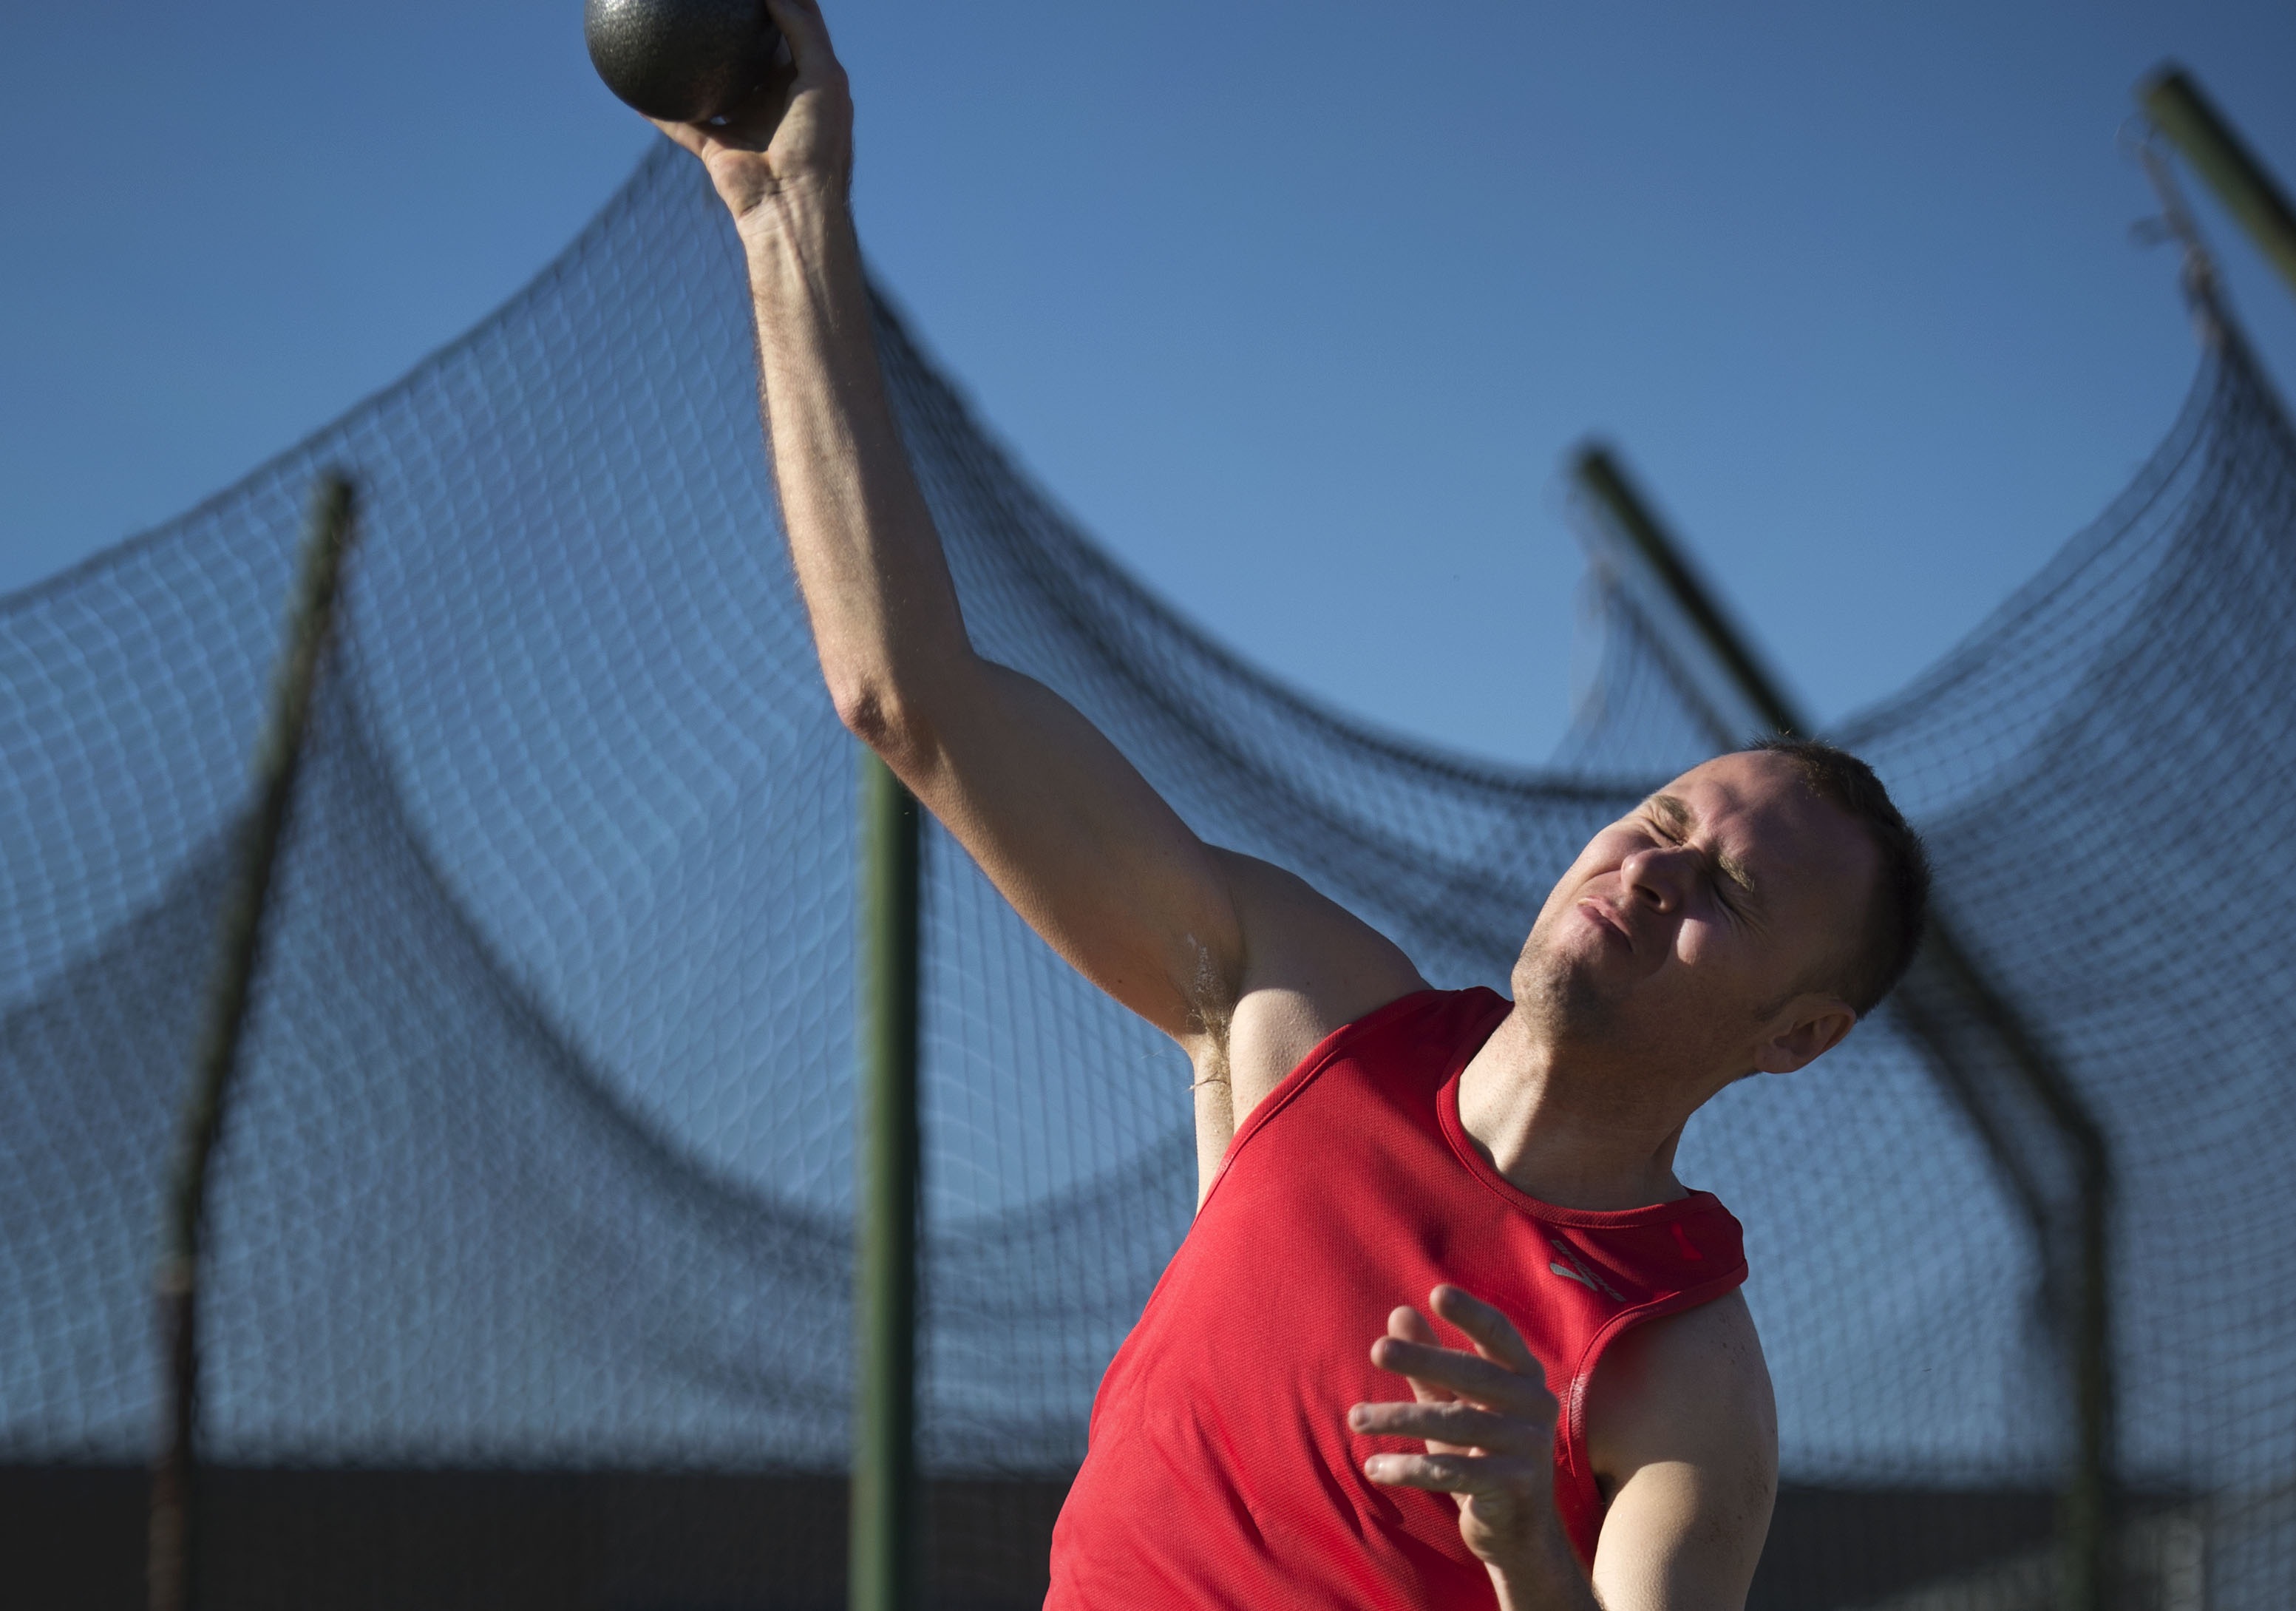
sport, ring, metal, muscular, outdoors, competition, tennis, sports, ball, heavy, strong, athlete, toss, strength, put, putter, track and field, shot put, shot putter